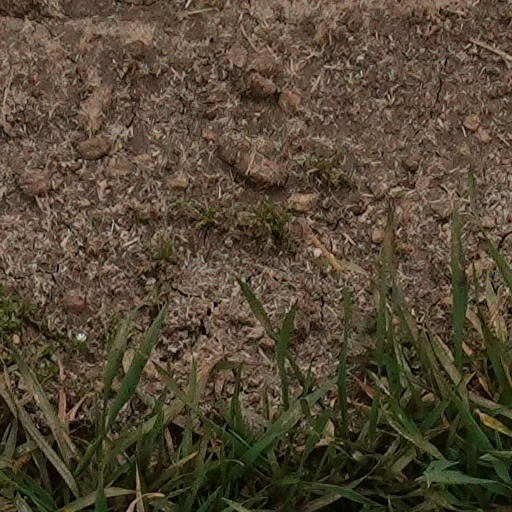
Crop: wheat